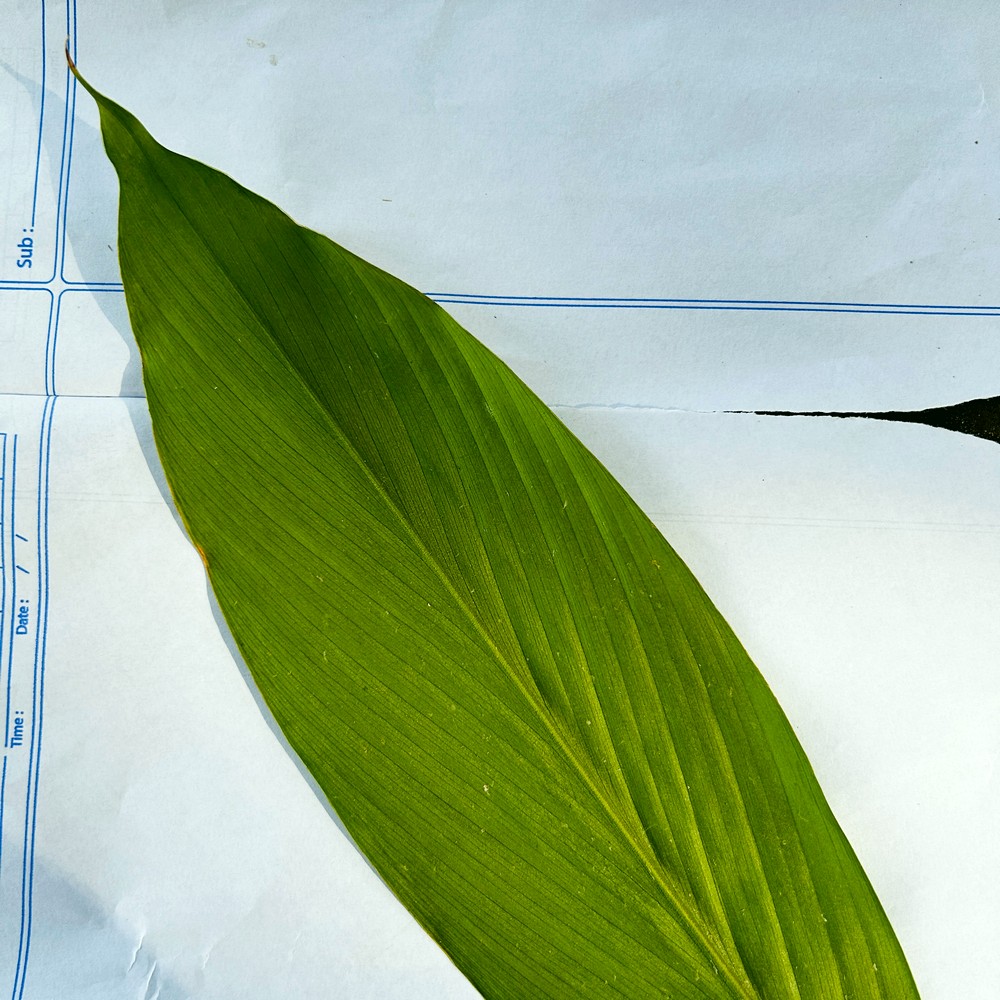
Label: Healthy Leaf